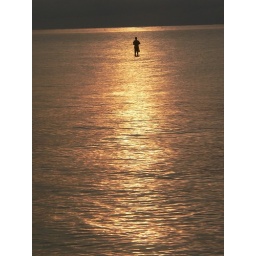
A fisherman is standing on a stilt in the middle of the sea of Ko Samui to fish in the early morning.